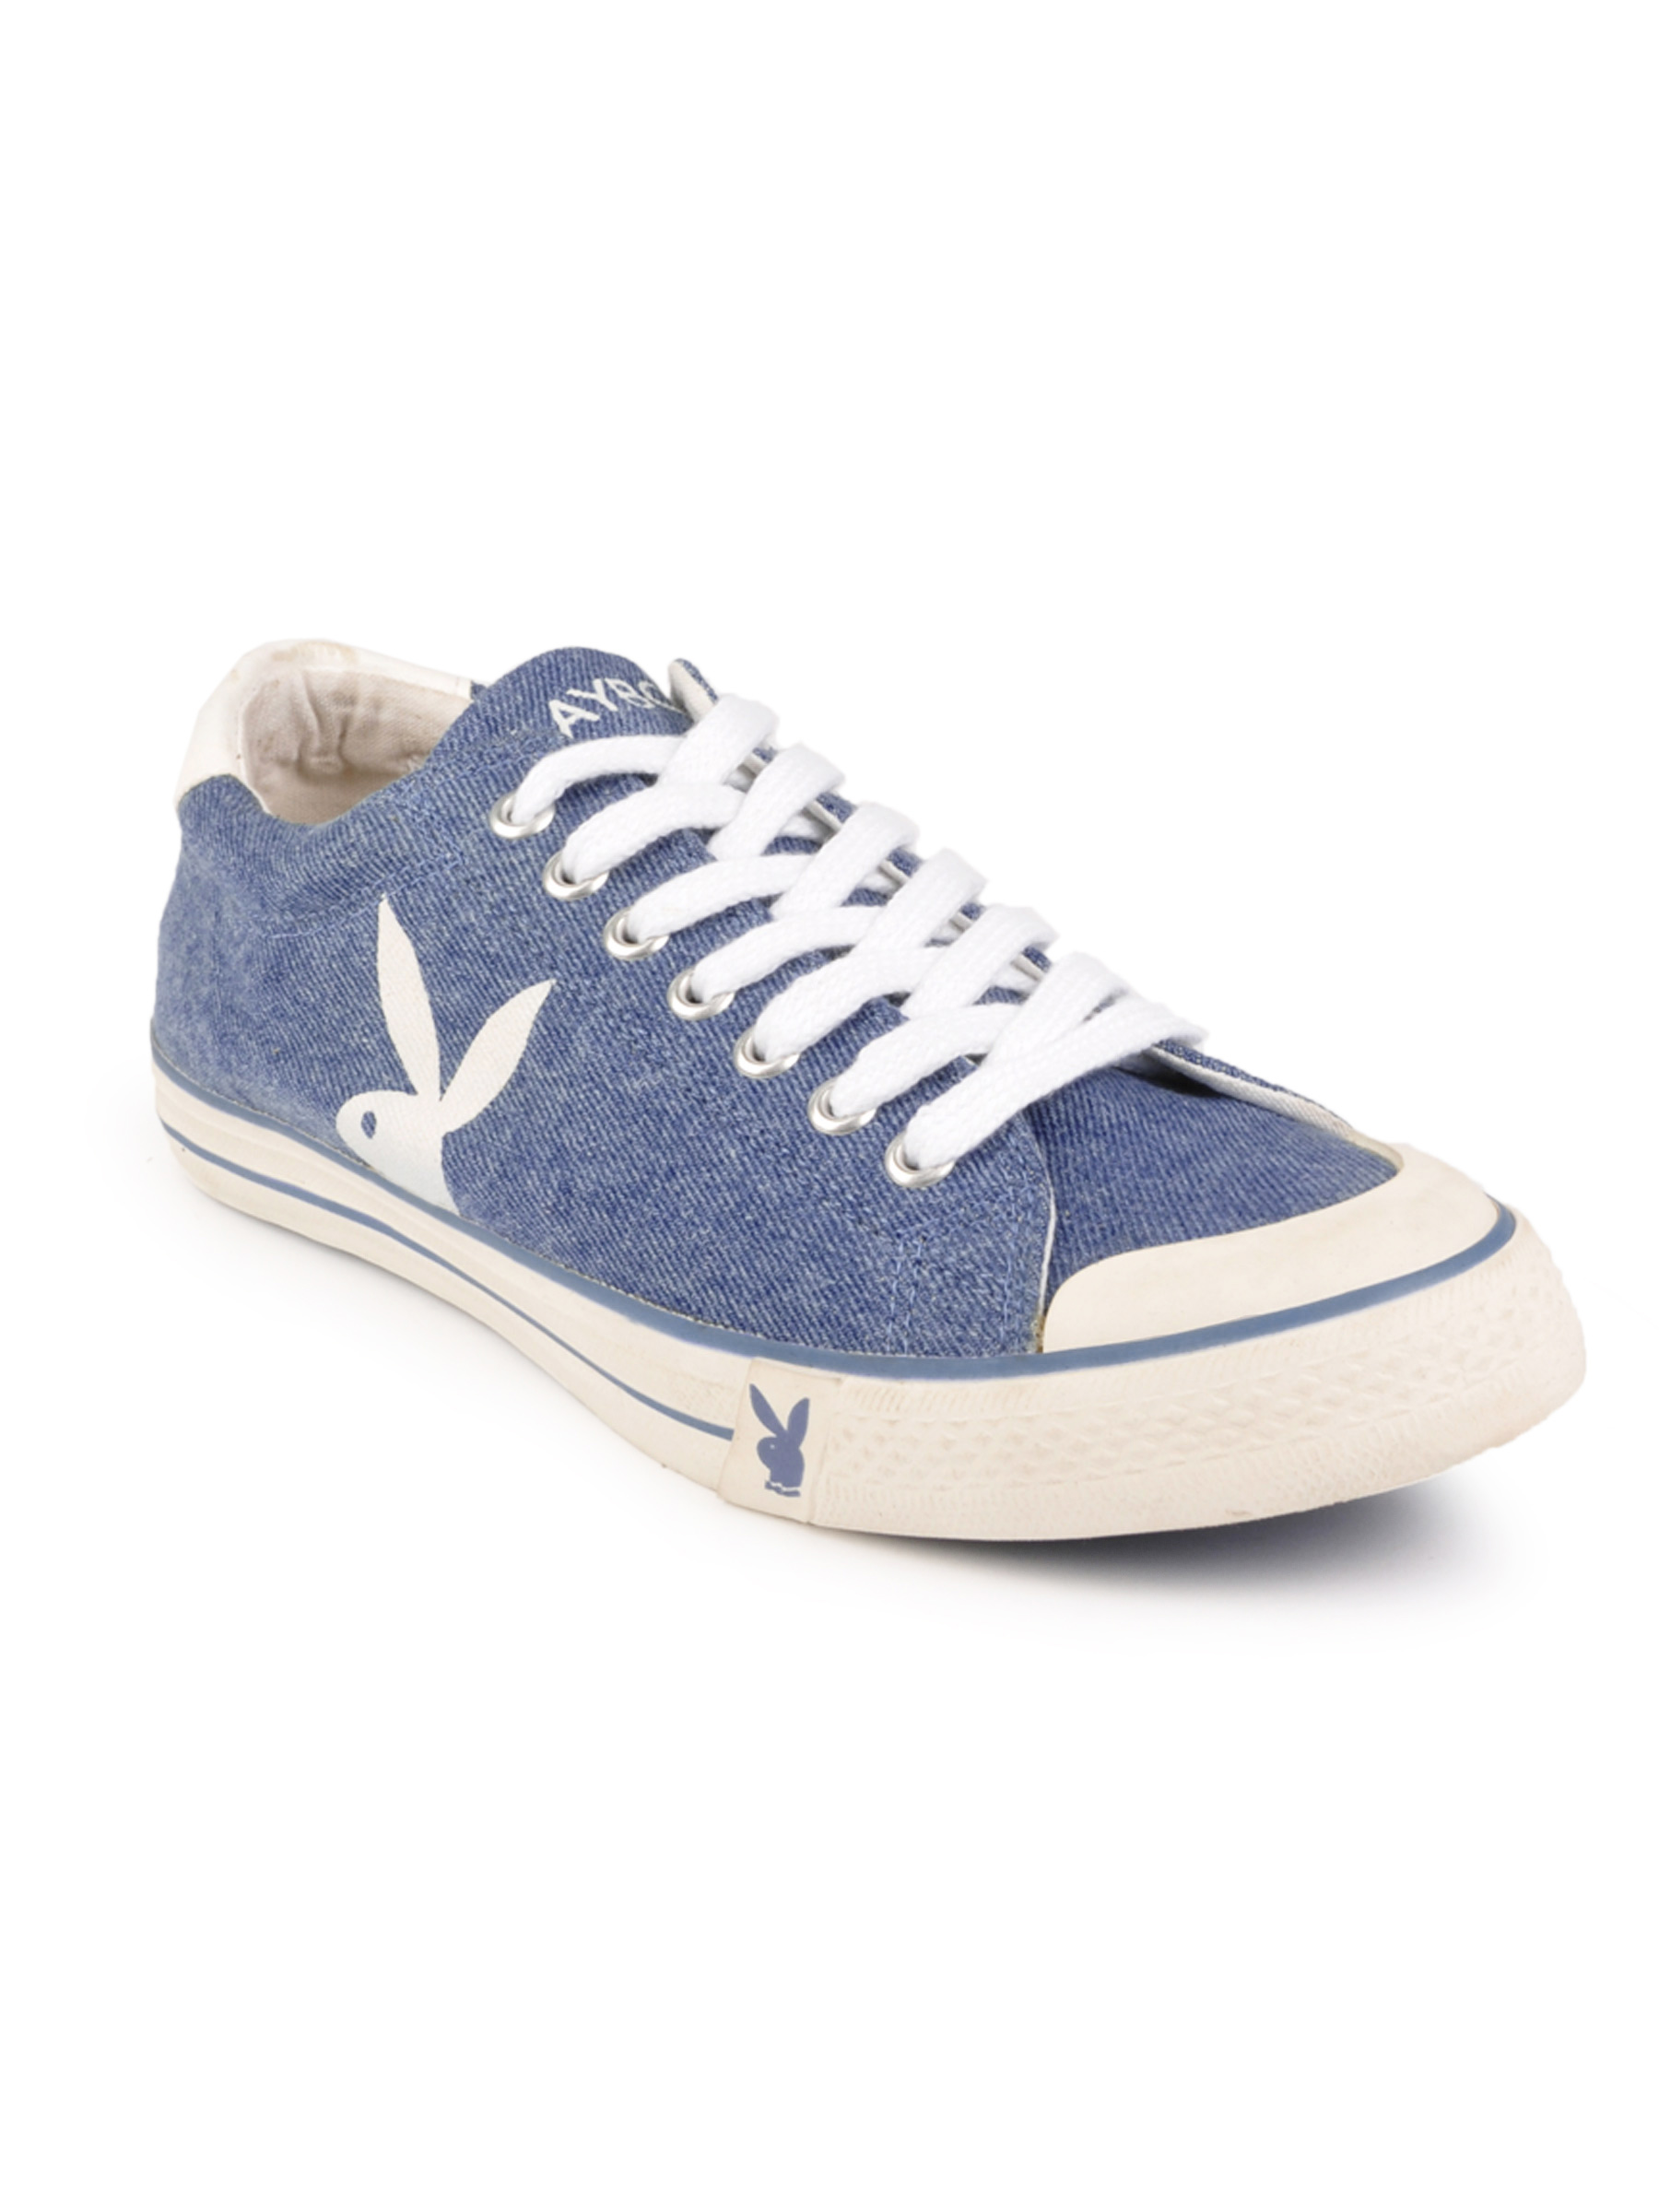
Playboy Men Casual Blue Casual Shoes
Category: Footwear / Shoes / Casual Shoes
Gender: Men
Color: Blue
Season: Summer 2012
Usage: Casual